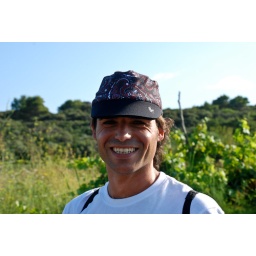
Santi - the only person who looks cool in such a crazy hat